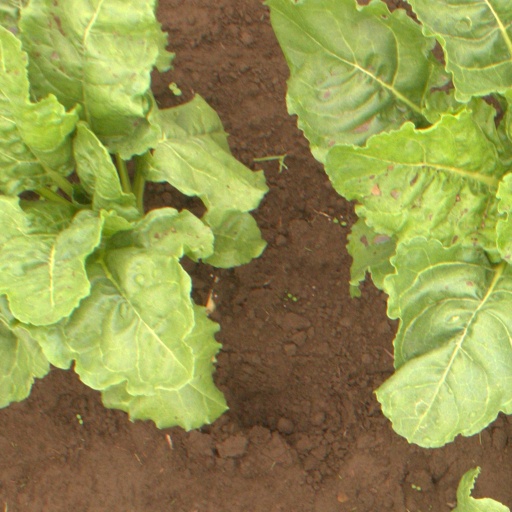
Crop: sugar beet